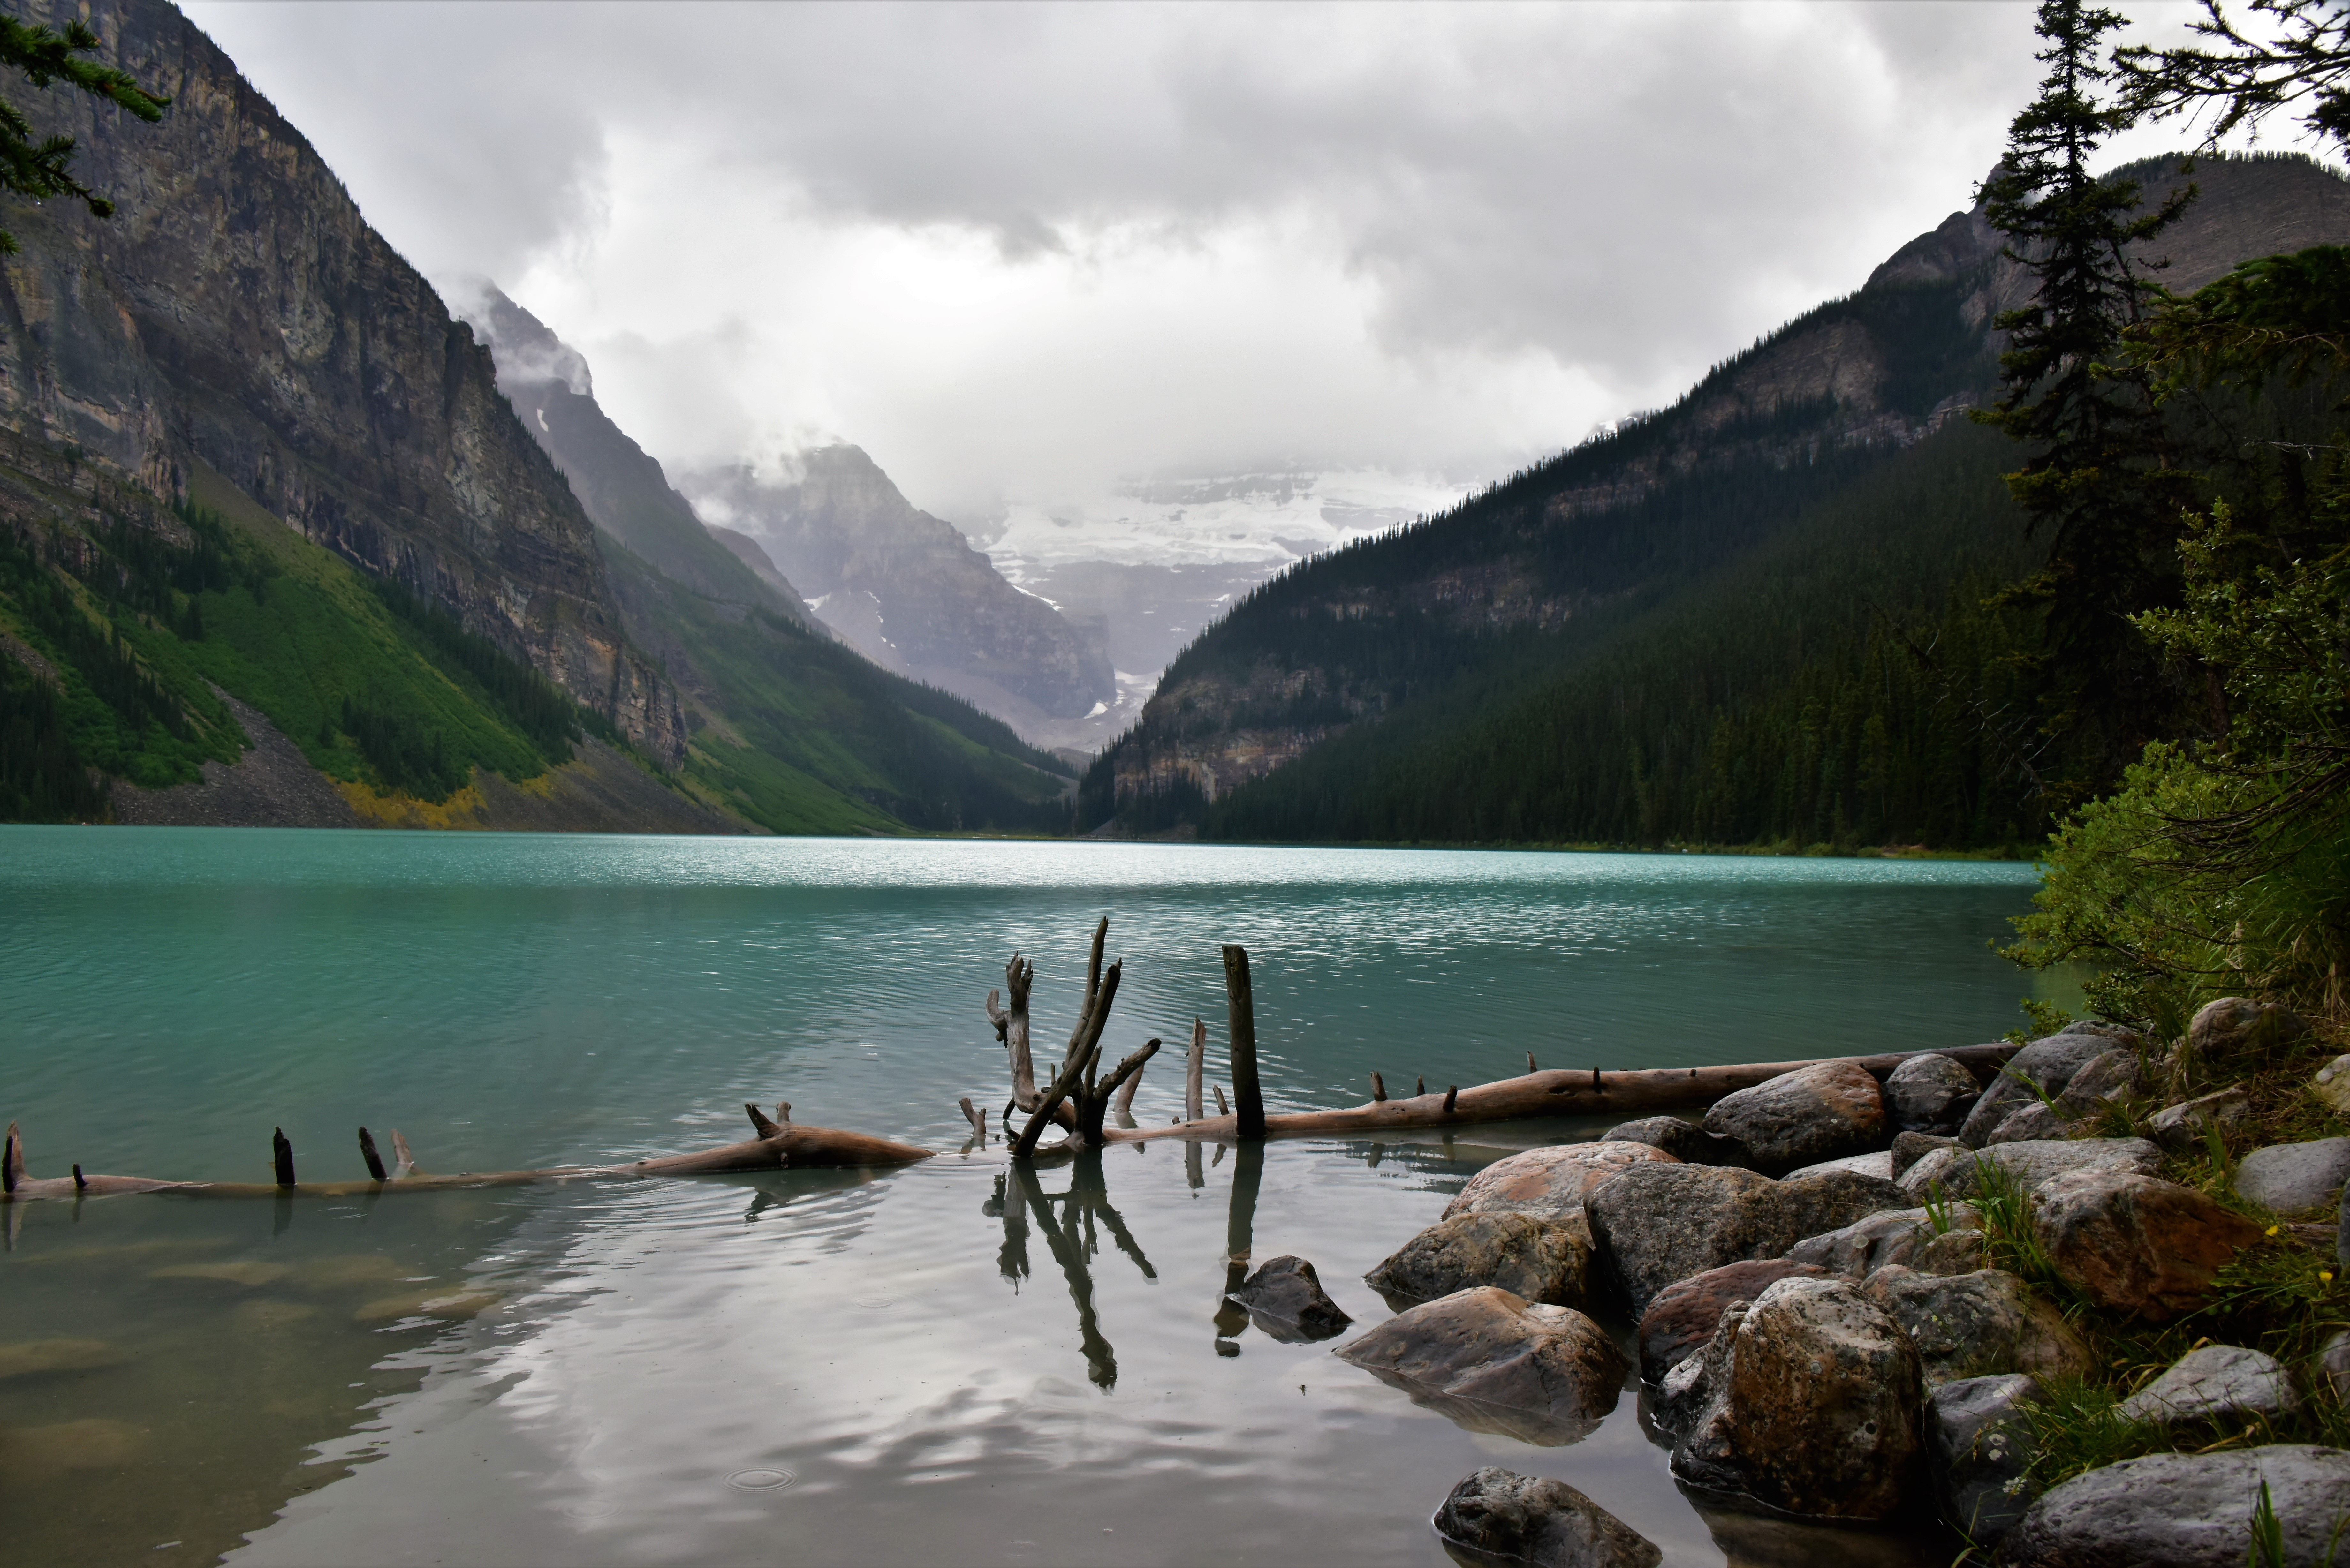
landscape, sea, water, nature, wilderness, mountain, lake, river, mountain range, reflection, natural, fjord, reservoir, national park, body of water, canada, loch, natural beauty, the scenery, landform, mountains and rivers, mountainous landforms, computers backgrounds